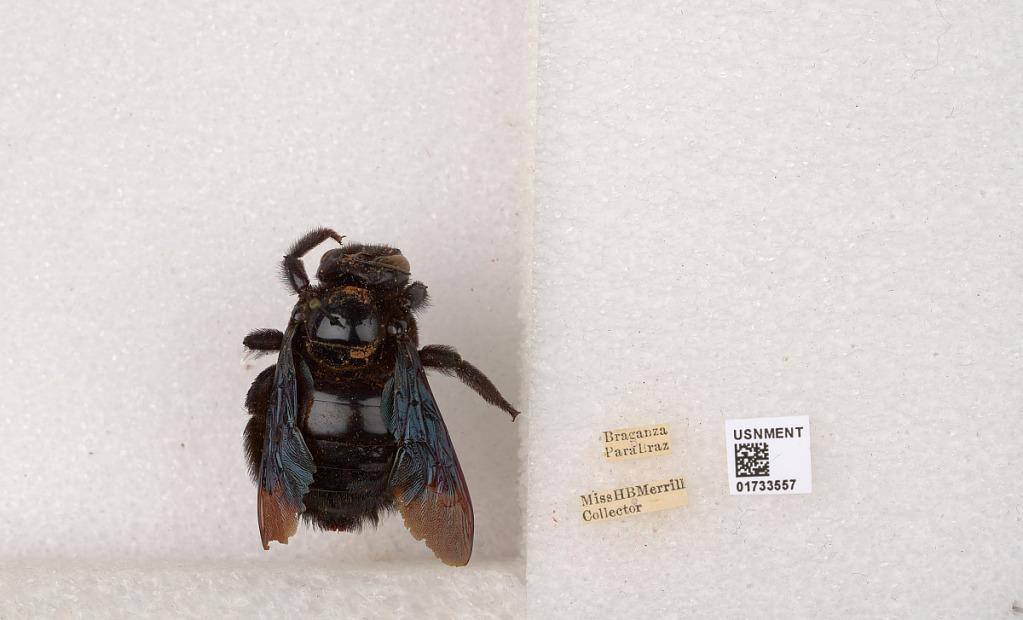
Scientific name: Xylocopa (Neoxylocopa) frontalis (Olivier)
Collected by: Merrill
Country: Brazil
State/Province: Para
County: Braganca
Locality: Braganza